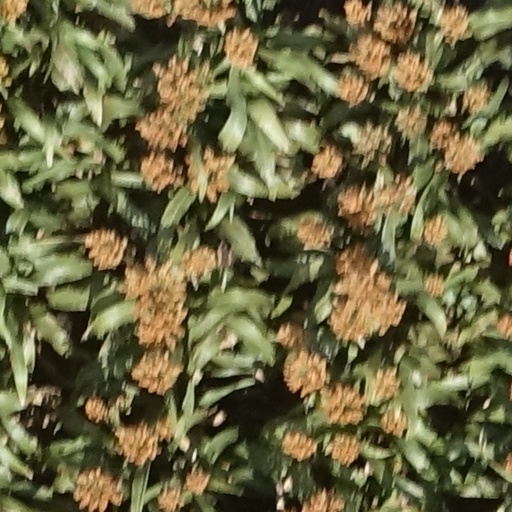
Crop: sorghum